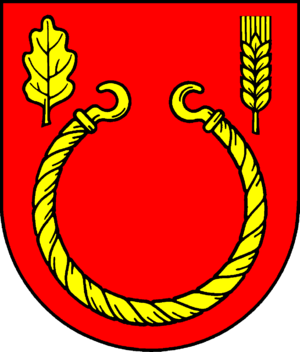
Holm est une commune allemande du Schleswig-Holstein, située dans l'arrondissement de Pinneberg, à mi-chemin entre les villes de Wedel et Uetersen. Holm est l'une des sept communes de l'Amt Moorrege dont le siège est à Moorrege.